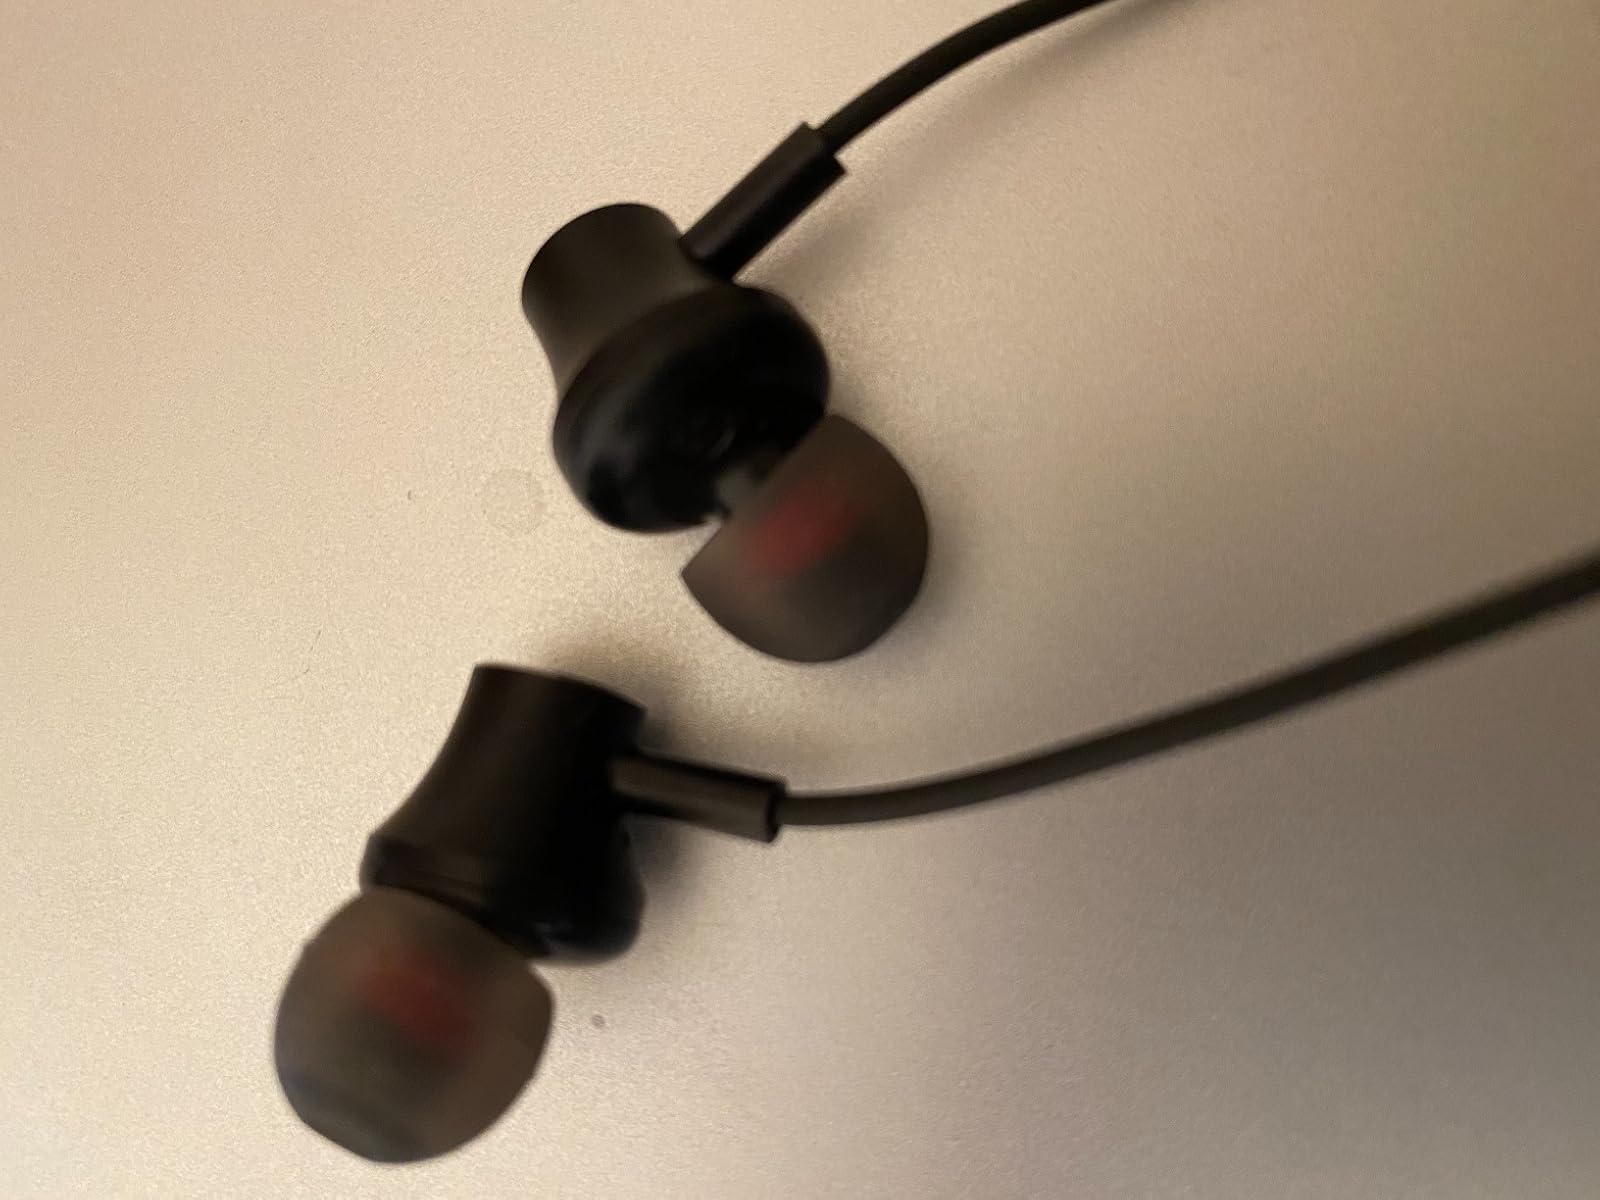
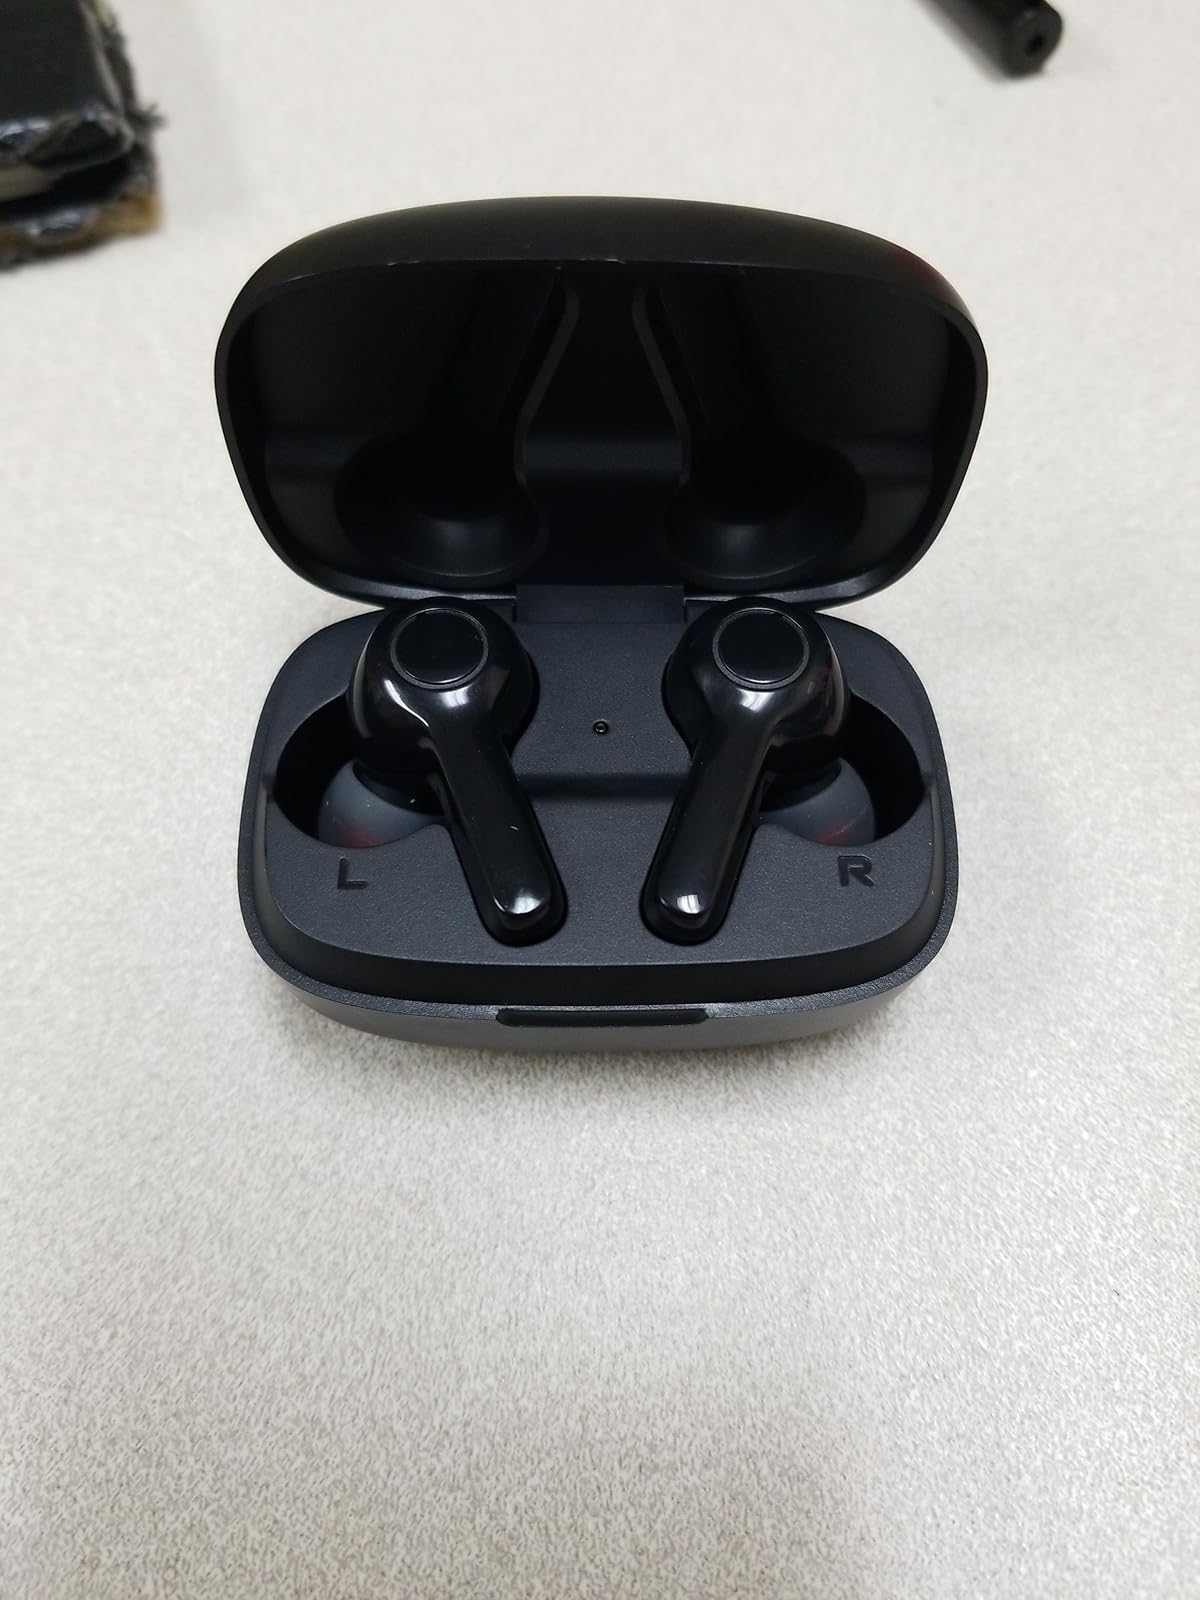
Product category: earbuds
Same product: no